Norodom Sihanouk

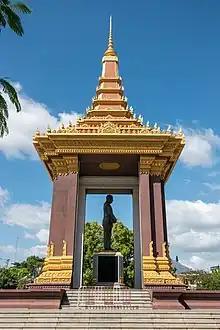
Norodom Sihanouk Memorial in Phnom Penh

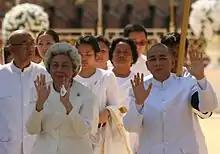
Sihanouk's spouse, Queen-Mother Norodom Monineath, and their son King Norodom Sihamoni photographed at Sihanouk's funeral. To the extreme left is Sihanouk's half-brother, Prince Norodom Sirivudh.

After several rounds of negotiations mediated by Deng and Singapore's prime minister Lee Kuan Yew, FUNCINPEC, KPNLF, and the Khmer Rouge agreed to form the Coalition Government of Democratic Kampuchea (CGDK) in June 1982. The CGDK was headed by Sihanouk, and functioned as a government-in-exile. The UN defeated a resolution to expel Democratic Kampuchea and admit the PRK, effectively confirming Sihanouk as Cambodia's internationally recognized head of state.